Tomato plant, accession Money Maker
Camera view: vertical (180 deg); turntable rotation: 30 degrees
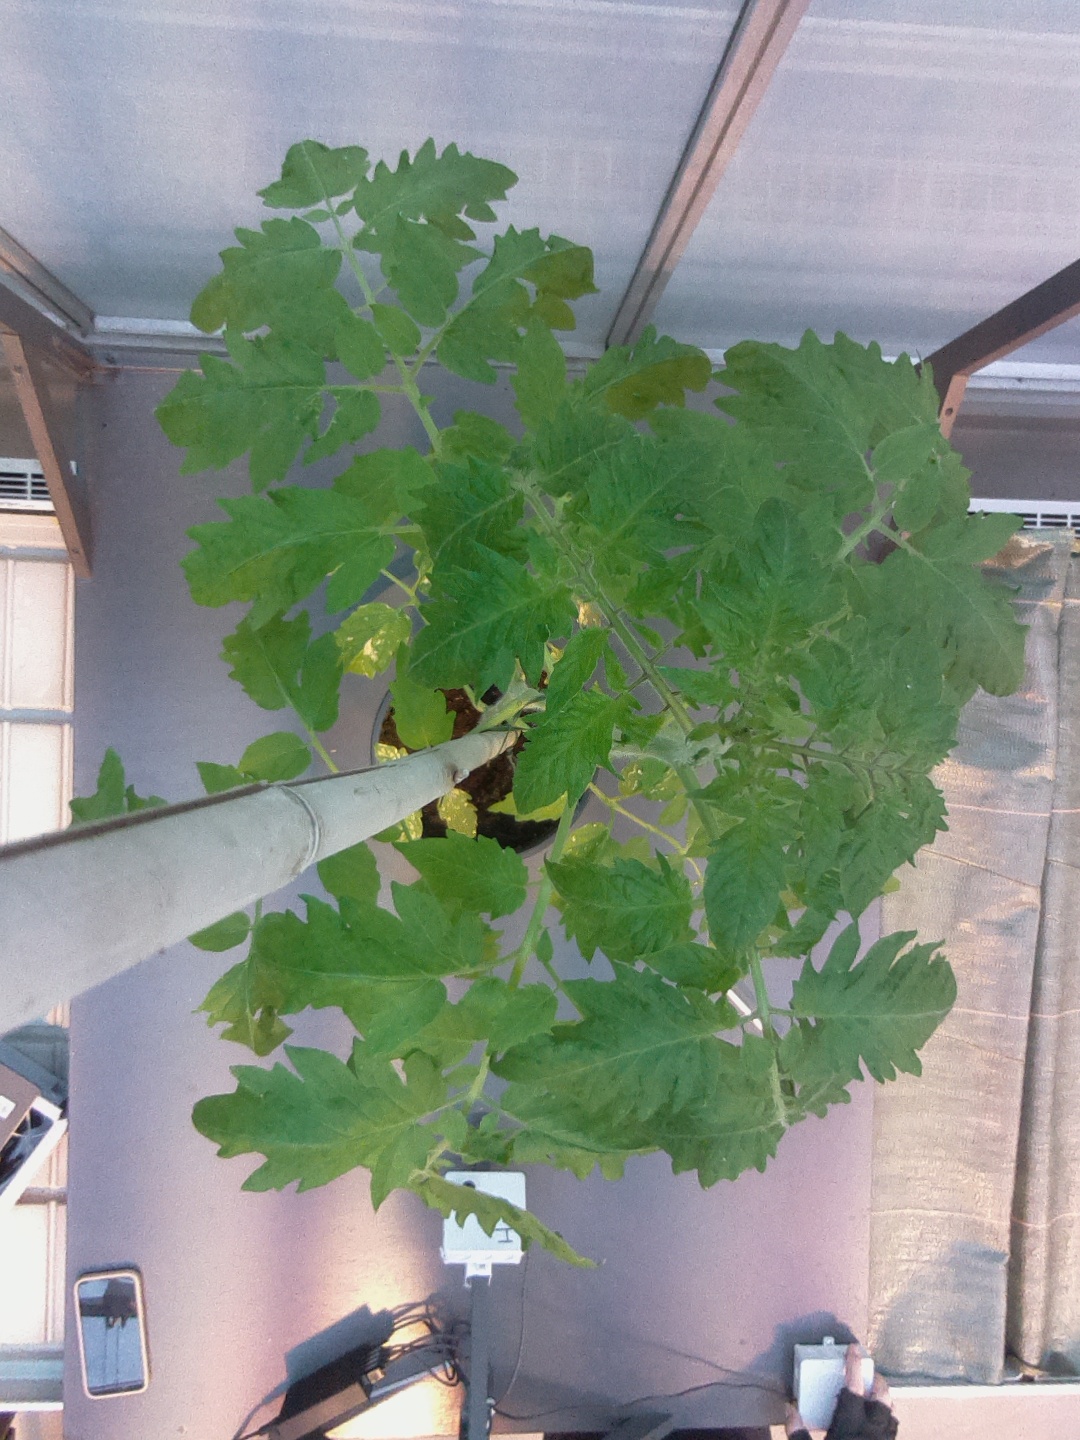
BBCH growth stage 54: 4 inflorescences visible